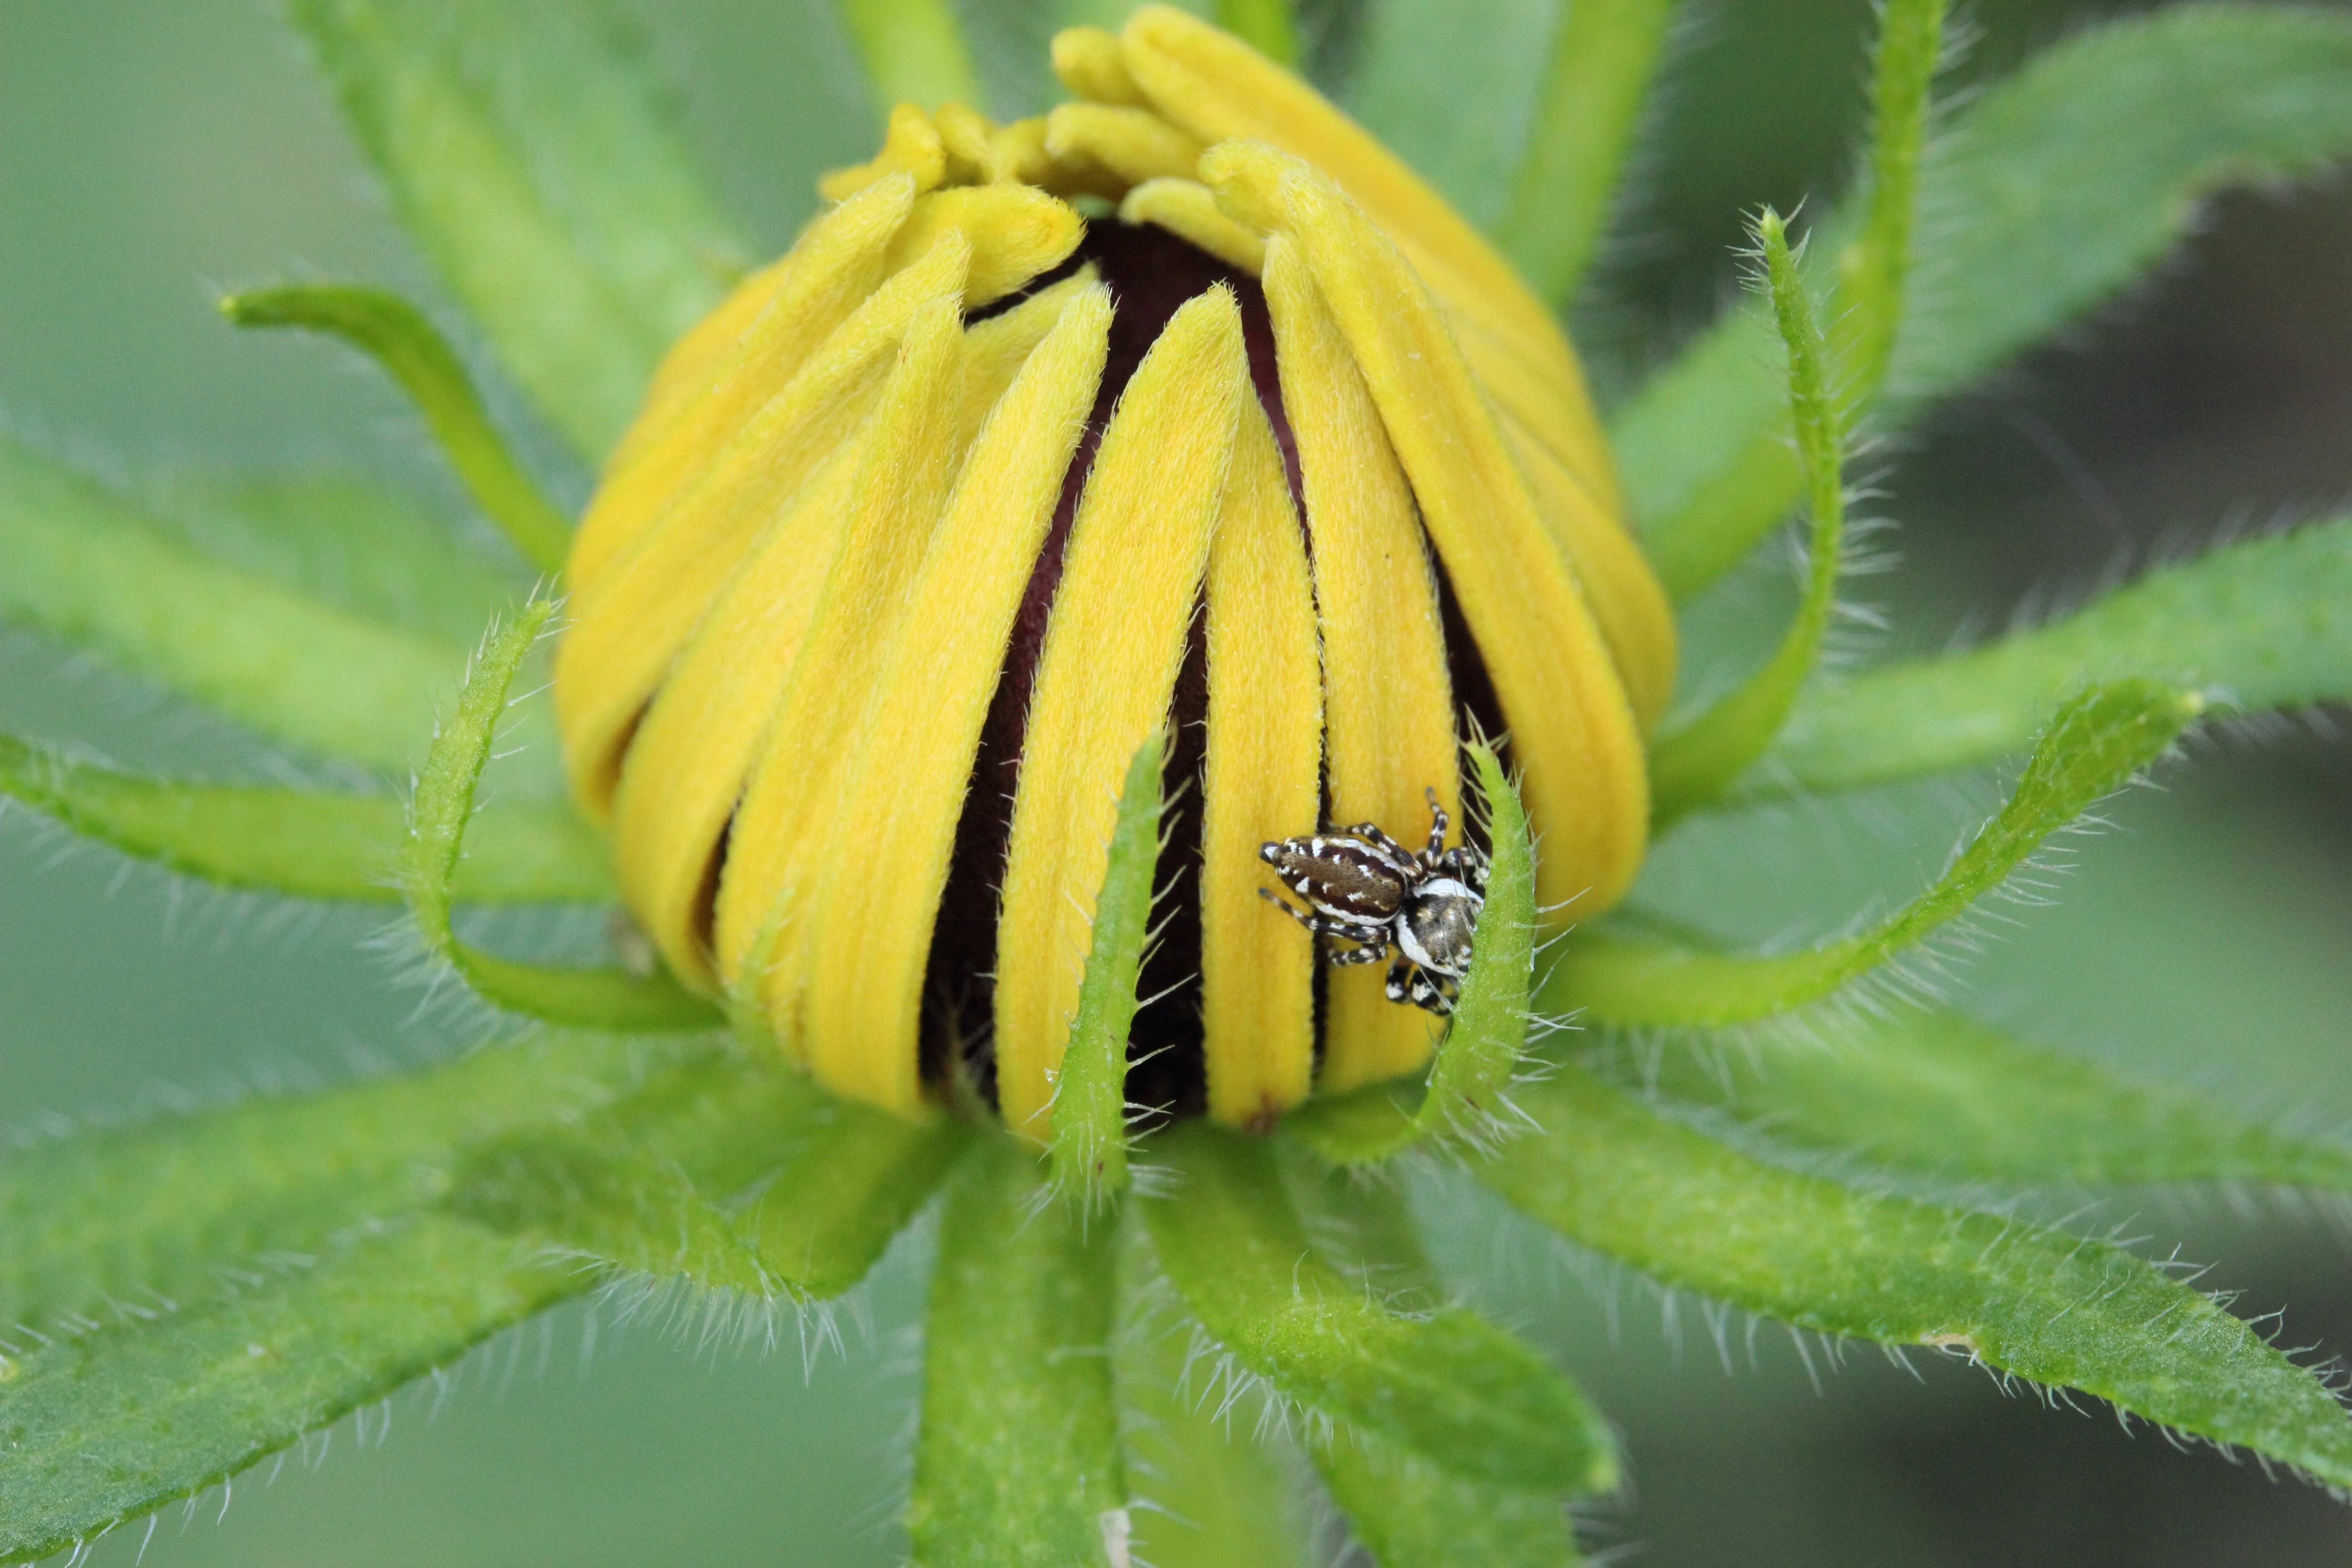
nature, plant, photography, leaf, flower, daisy, green, insect, macro, botany, yellow, garden, flora, fauna, invertebrate, wildflower, close up, nectar, macro photography, leaf beetle, plant stem